Shahzada Rehmatullah Khan Durrani

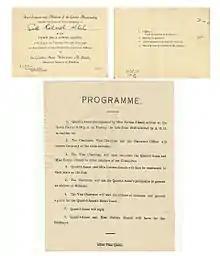
Invitation to honour Shahzada Rehmatullah Durrani for participation in the Mohammad Ali Jinnah Civic address 15-6-1948

Durrani helped the victims of the 1935 Quetta earthquake and was the chief of the Sadozai tribe in Balochistan. He founded the Sadozai Qaumi Welfare Organization. He died from cancer on 29 November 1992 at the age of 73.